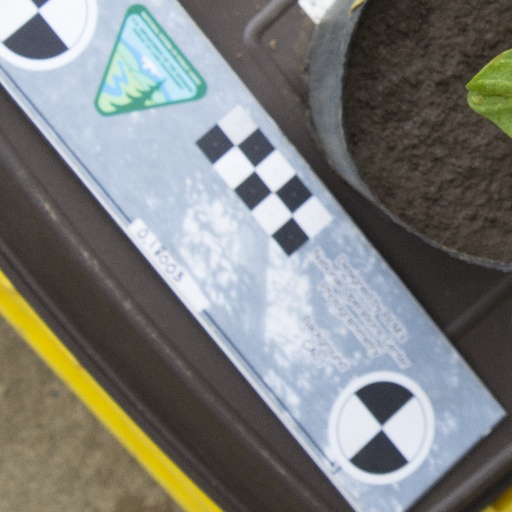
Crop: soybean